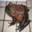
Label: frog